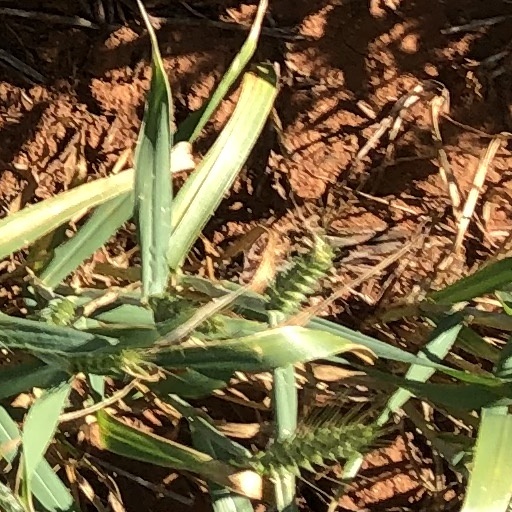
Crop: wheat